Jonathan Mensah

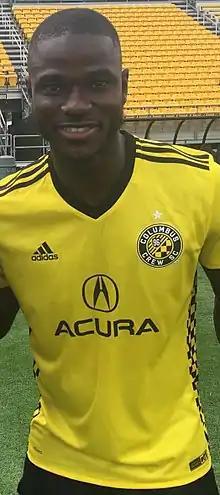
Jonathan with Columbus Crew in 2017

Jonathan Mensah (born 13 July 1990), commonly known simply as Jonathan, is a Ghanaian professional footballer who plays as a defender. He previously played for Ashanti Gold, Free State Stars, Granada, Evian, Anzhi Makhachkala, Columbus Crew, San Jose Earthquakes, and New England Revolution. Jonathan has represented the Ghana national team at two World Cups. To avoid confusion with the similarly named but unrelated John Mensah, he is typically known as and plays with the name "Jonathan" on his shirt.